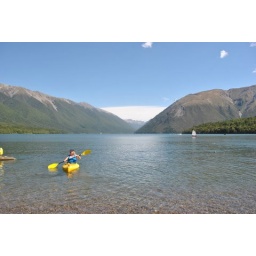
Crystal clear water in Nelson lakes